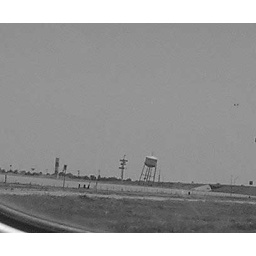
Texas in my rear-view mirror - yes, the water tower is leaning, a lot:o)